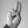
ASL letter: U